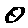
Label: 0